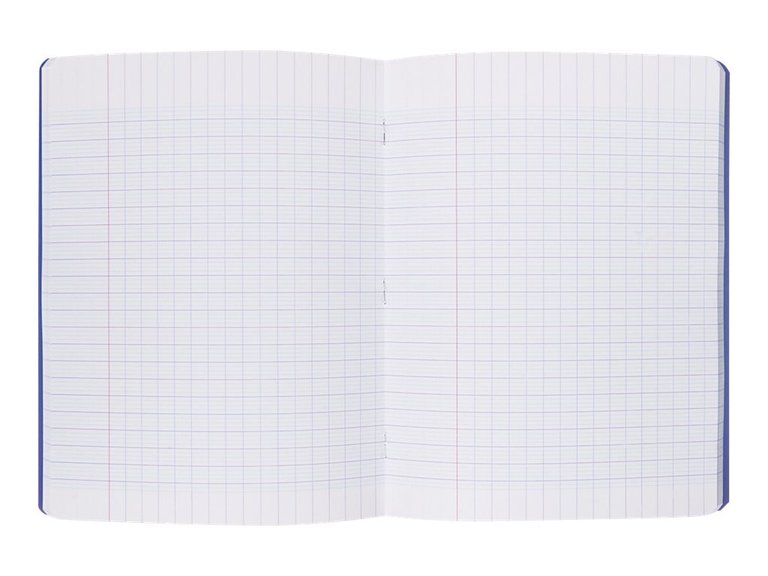
Lii de aw nataal la, nataal bi maa ngi ciy gis, maa ngi ciy séen kayit bu weex. Kayit nag li muy jariñ ngir bind la.
 Am na ay "trait yu carré" waaw weex tàll. Waaye ci wet na yu bula,  ay melo yu bula yu ci nekk waaw. Kayit moom ngir bind la.